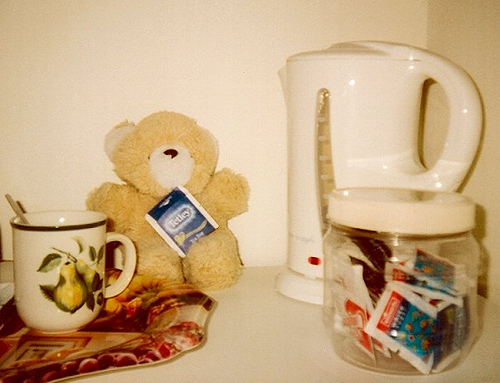
user: Given an image and a question. Answer the question in a short answer. Question: What picture is on the cup? Short Answer:
assistant: pear